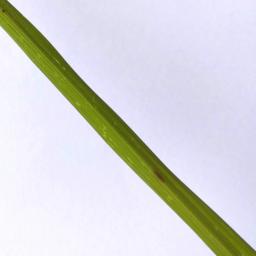
Label: Rice___Brown_Spot